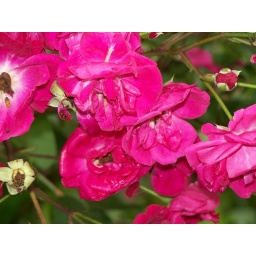
mom red up close by tree